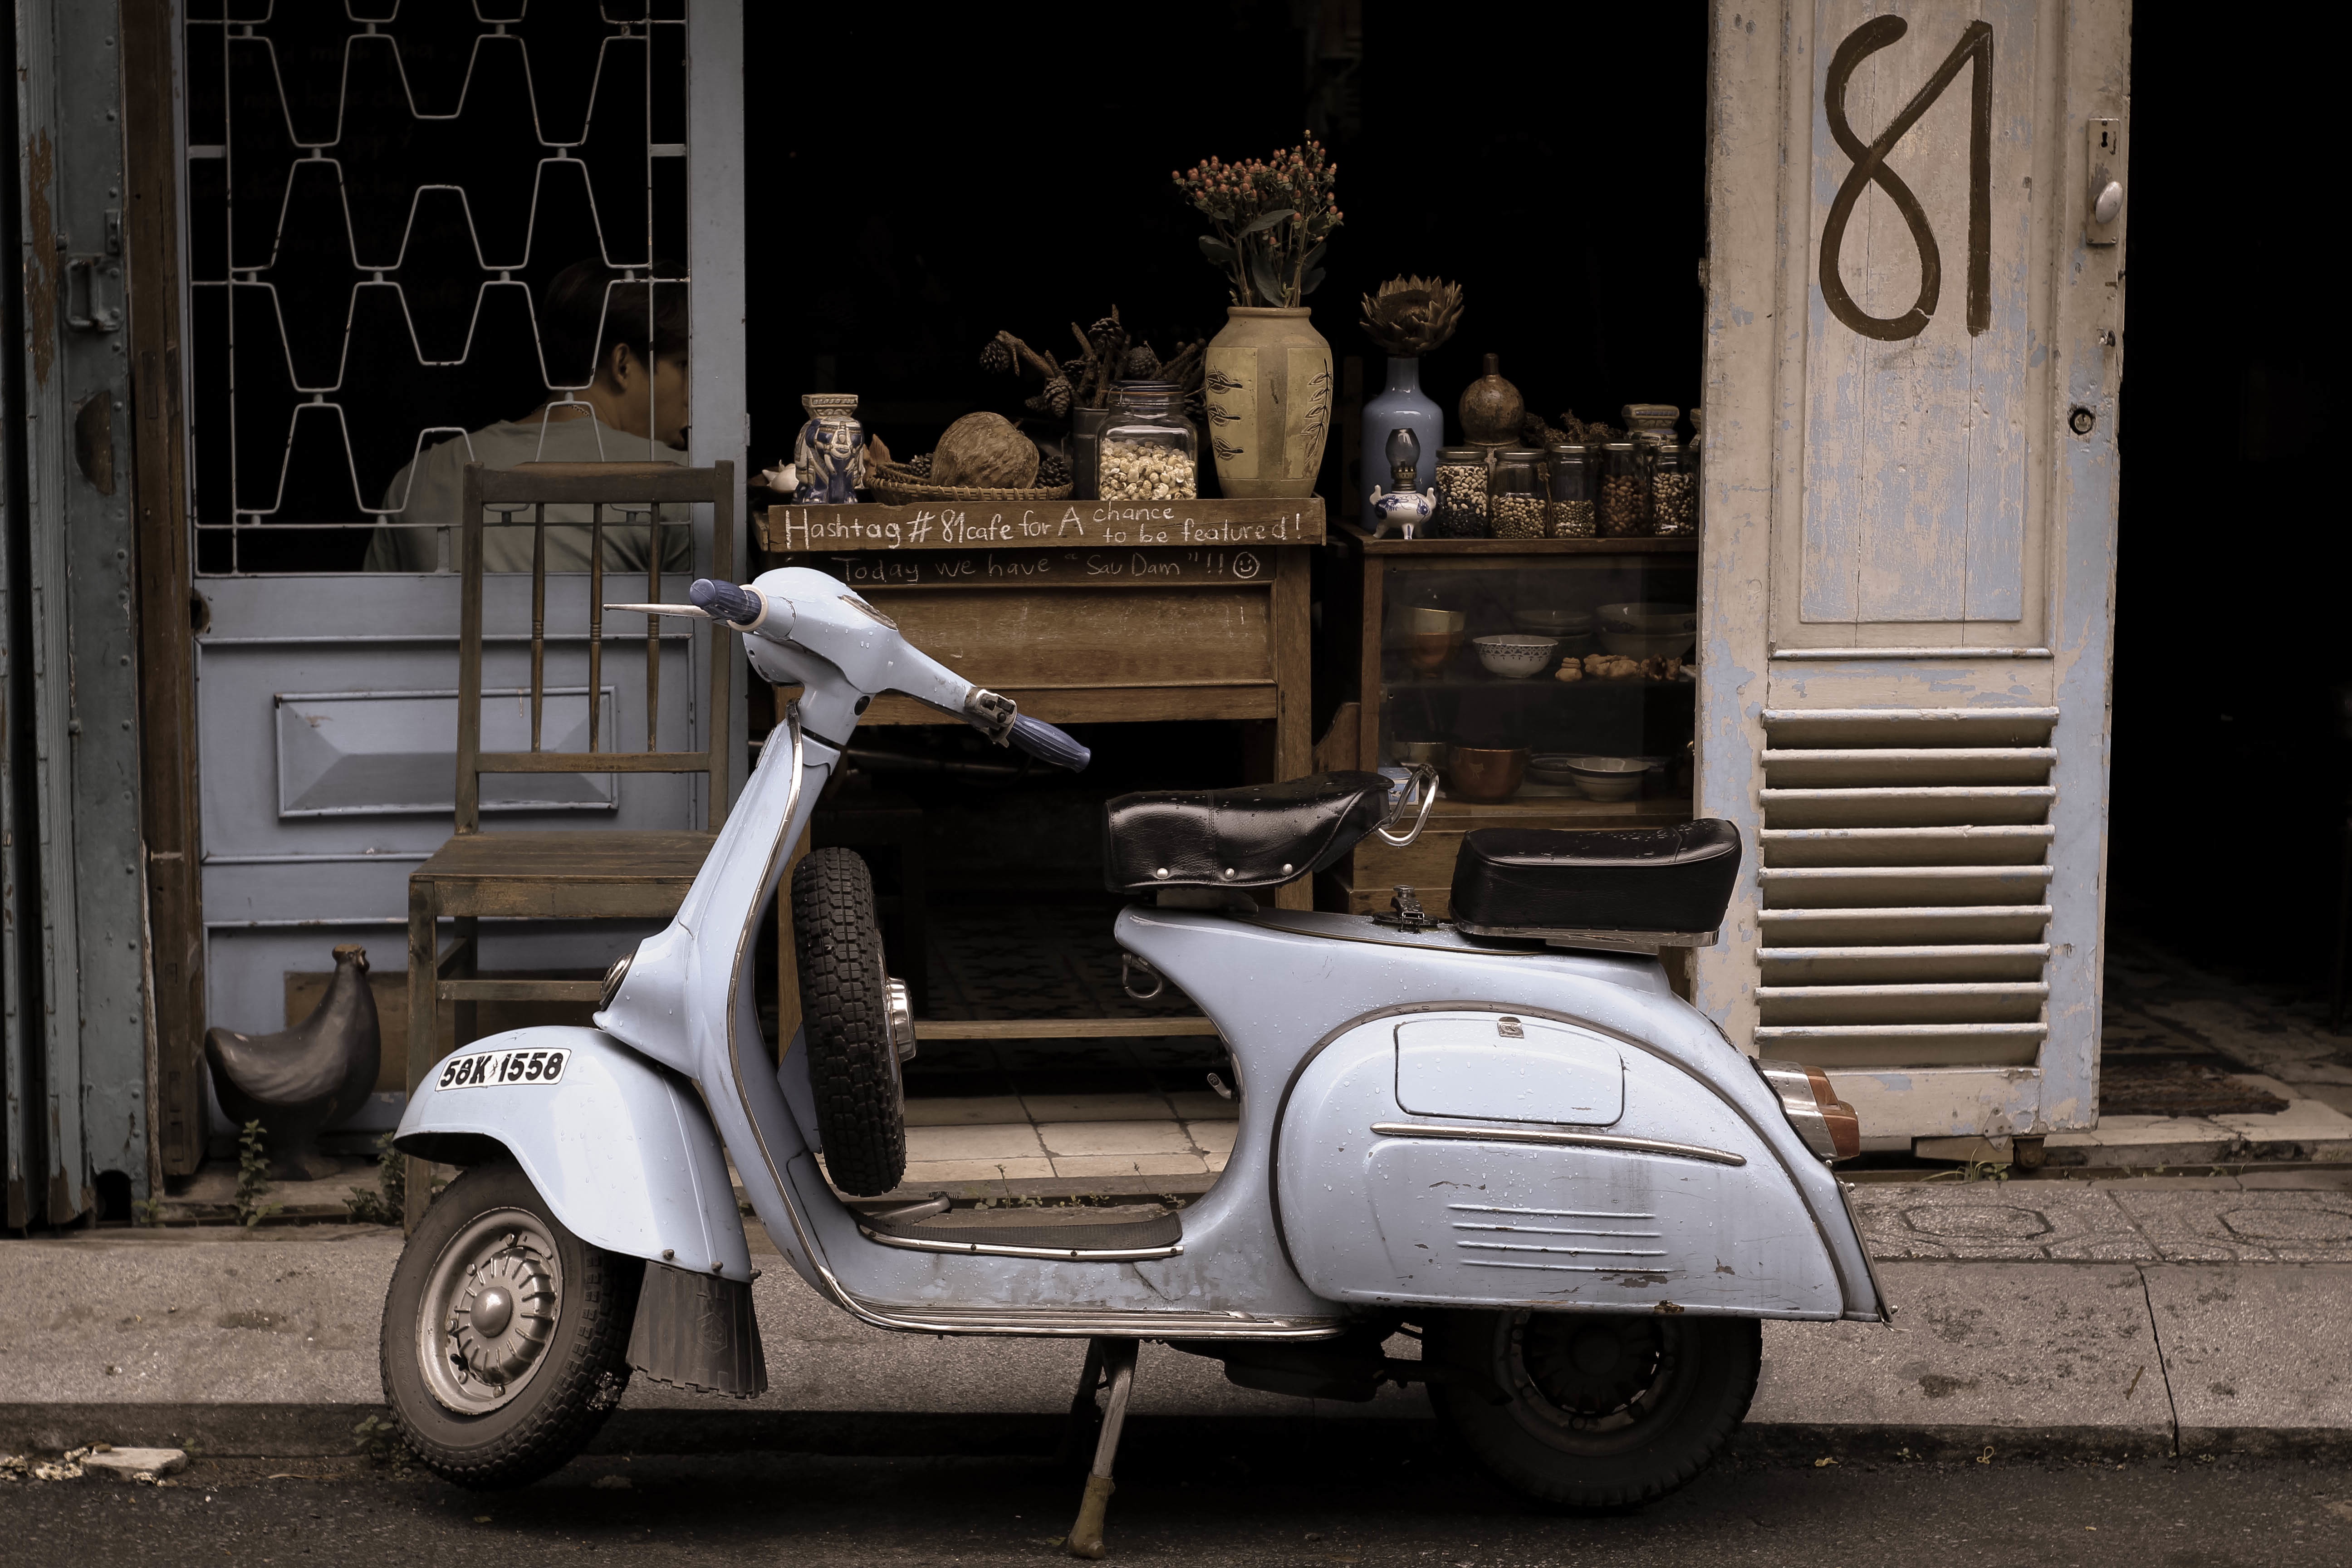
street, sidewalk, motor vehicle, scooter, vespa